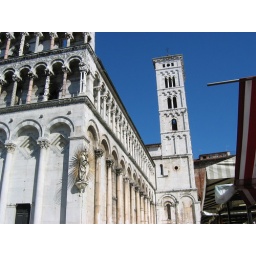
The church was built between the 11th and 14th century.  Each column in the church facade is unique.